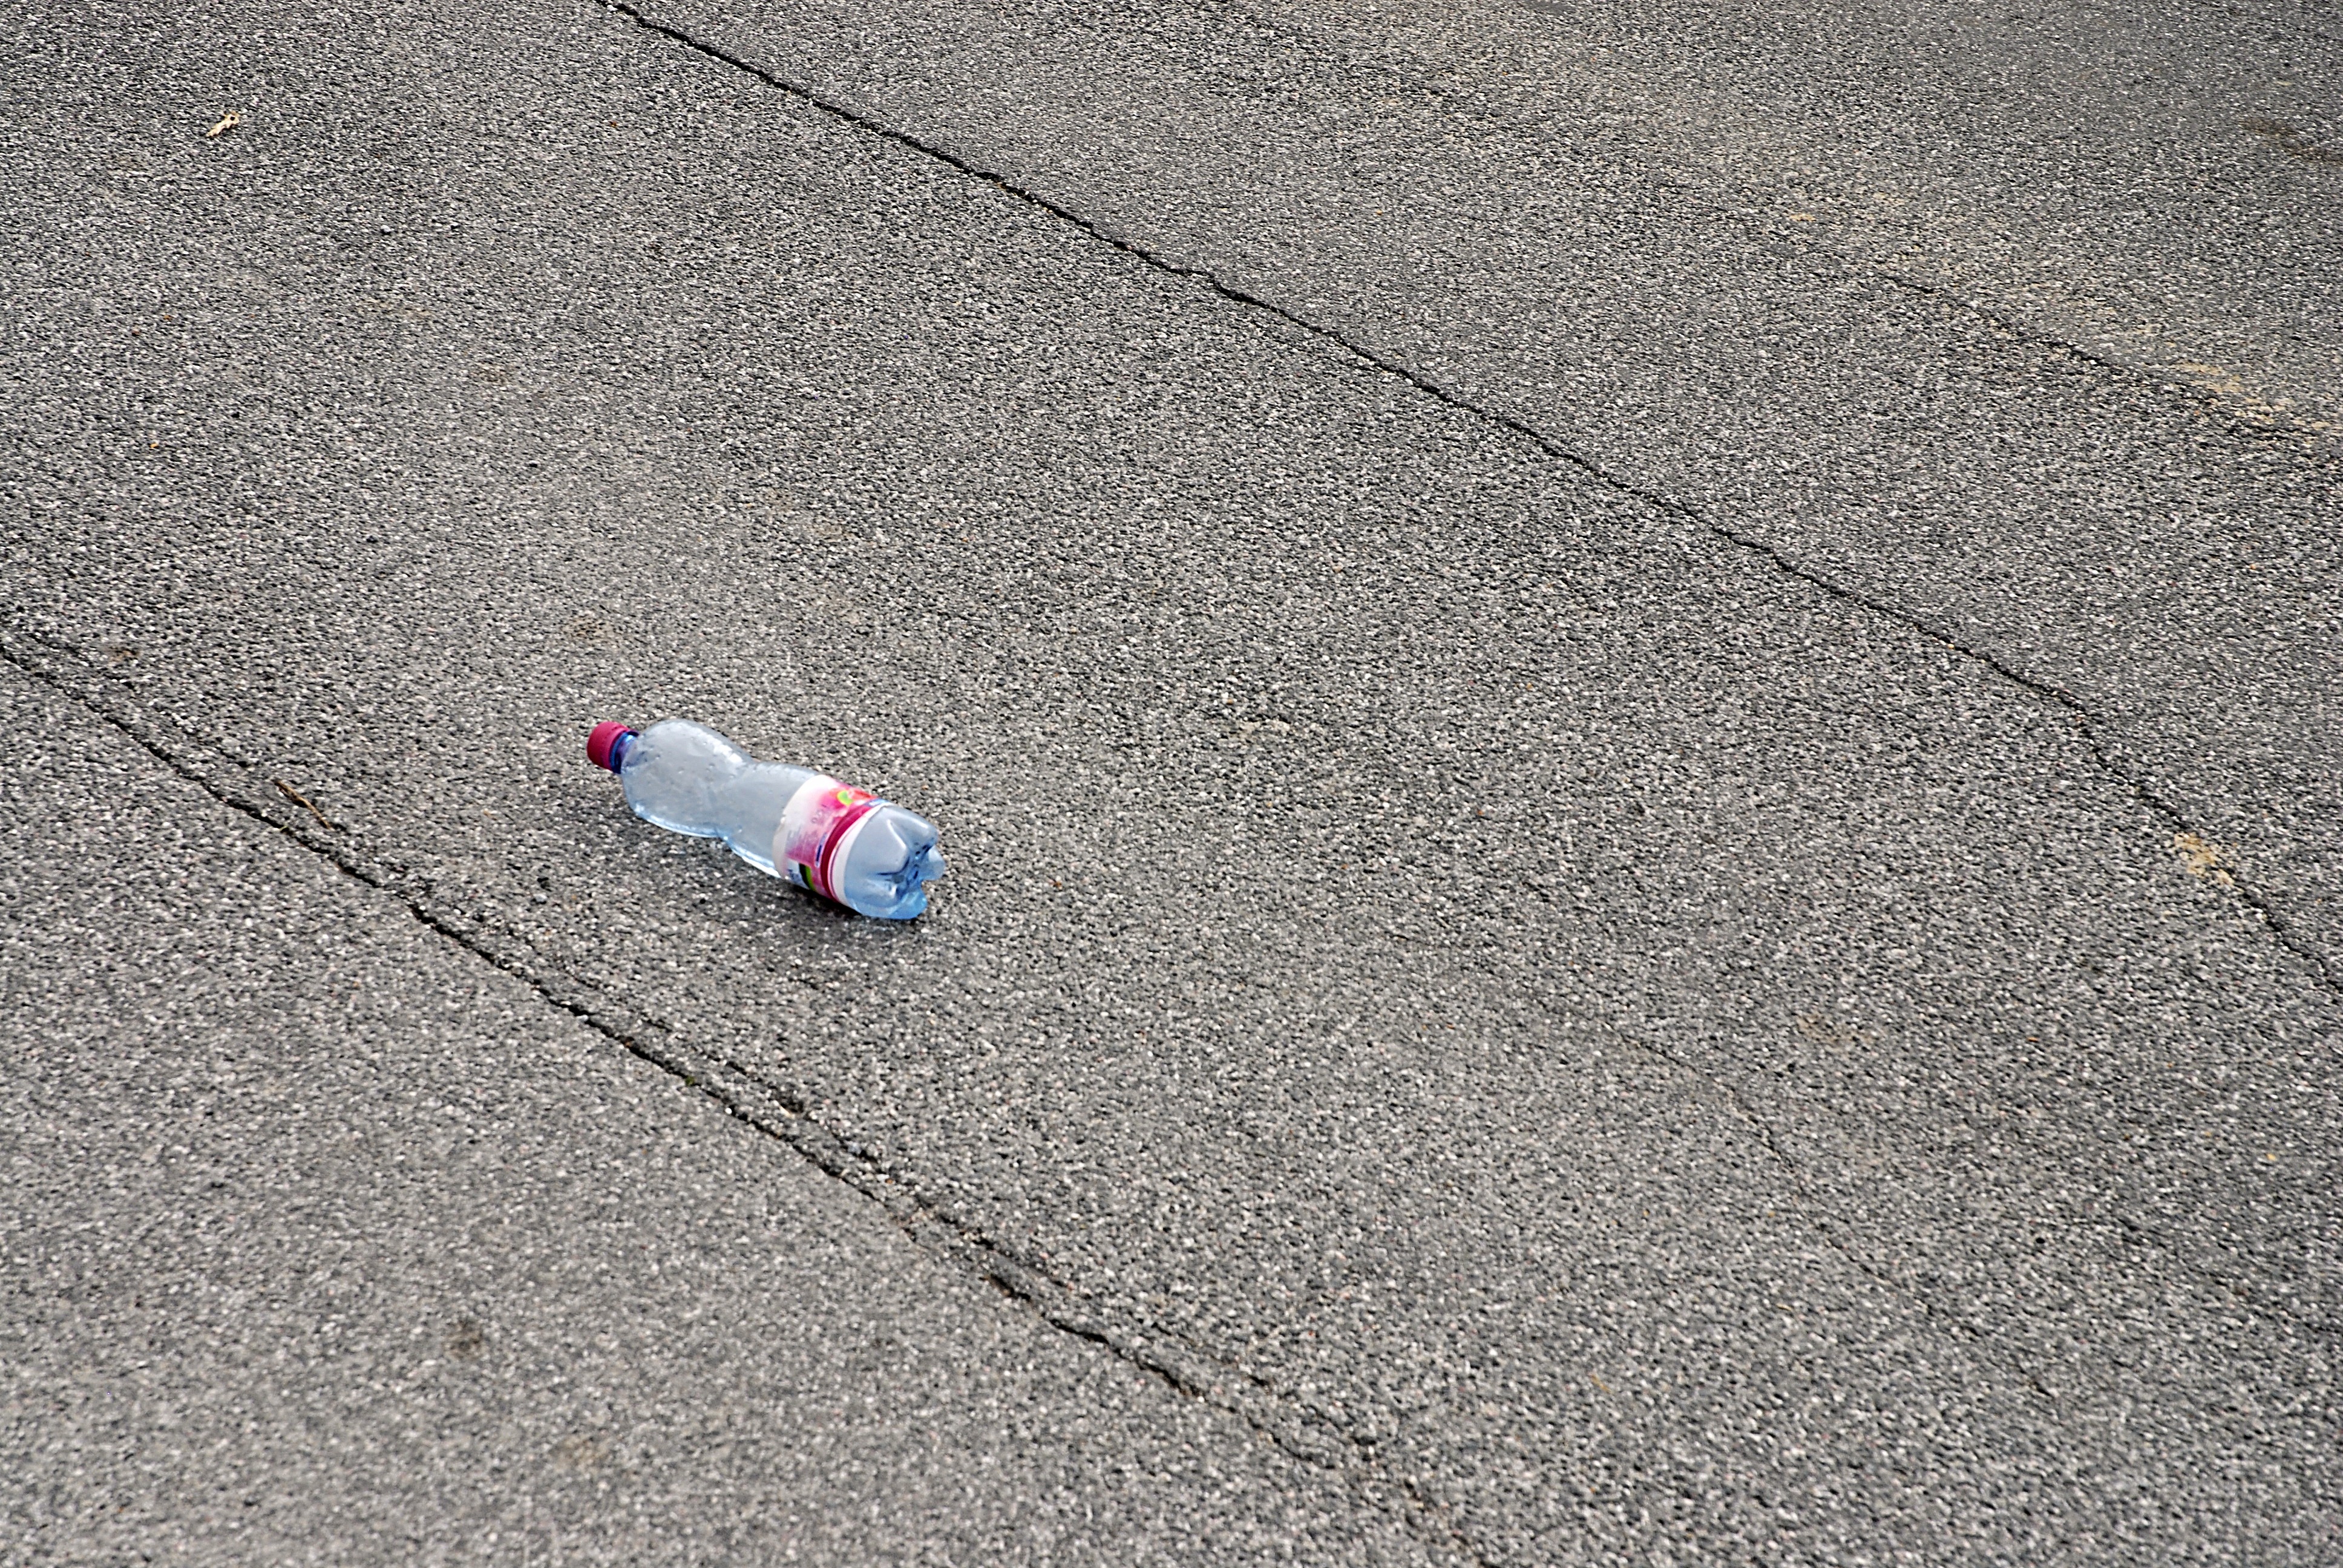
sand, road, plastic, sidewalk, floor, asphalt, line, soil, bottle, material, cracks, shape, flooring, road surface